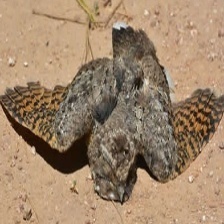
Species: COMMON POORWILL
Scientific name: PHALAENOPTILUS NUTTALLII